Harmonica Hinds

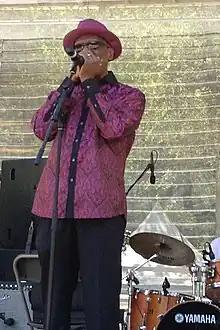
Hinds performing at the 2014 Chicago Blues Festival

Harmonica Hinds (born Mervyn H.G. Hinds, January 4, 1945) is a Trinidadian-American blues singer and musician. He moved from Trinidad to Canada and then settled permanently in Chicago. He was influenced by blues musicians and started playing harmonica at an early age. He became known in the 1970s, when he played on the house band of Theresa's Lounge in Chicago. He shared the stage with and played on albums by many blues musicians for more than five decades, making his first recording in 2008. Further recordings were made in 2010 and 2012. He has been described as one of the most talented Chicago blues musicians and remains active on the Chicago blues scene.